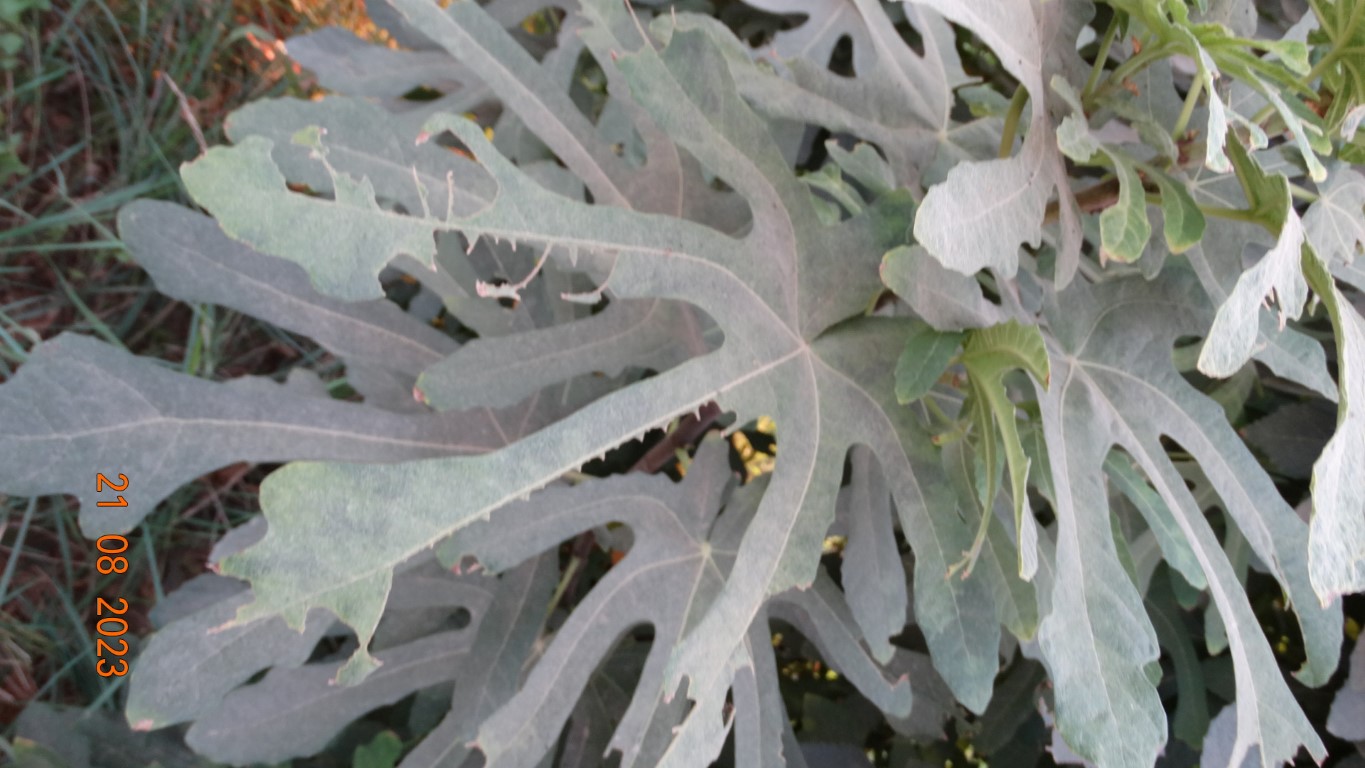
Label: infected